Borderlands: The Pre-Sequel

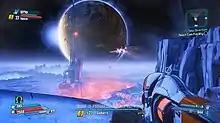
Elpis, the moon of Pandora, was visible in "Borderlands 2", and became a playable location in "The Pre-Sequel".

"Borderlands 2", developed by Gearbox Software and released in late 2012, was one of the most successful video games in 2K's history. Speaking in February 2013, Gearbox CEO Randy Pitchford stated that there were no plans for a third installment in the franchise, as the company believed that a sequel to "Borderlands 2" would have to be "massive", but that "when you think of what "Borderlands 3" should be... No, we don't know what that is yet. We can imagine what it must achieve, but we don't know what it is yet". The company also cited a desire to focus its attention onto new games for next-generation consoles, such as "Brothers in Arms: Furious Four", "Homeworld: Shipbreakers" (a new game in the "Homeworld" franchise, which Gearbox had recently acquired in THQ's bankruptcy auction), and new properties such as "Battleborn". Despite this, the company still believed that they had not yet met the demands of fans, or even its own staff, in regards to the franchise (even with the overall success of "Borderlands 2" and the large amount of downloadable content that had been released), prompting the creation of spin-offs such as "Tales from the Borderlands", an episodic adventure game being developed by Telltale Games, and a port of "Borderlands 2" for PlayStation Vita.